Víctor Méndez

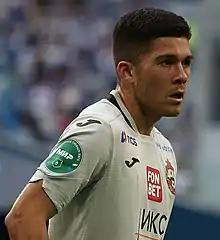
Méndez with CSKA Moscow in 2022

Víctor Felipe Méndez Obando (born 23 September 1999) is a Chilean professional footballer who plays as a defensive midfielder for Colo-Colo and the Chile national team.